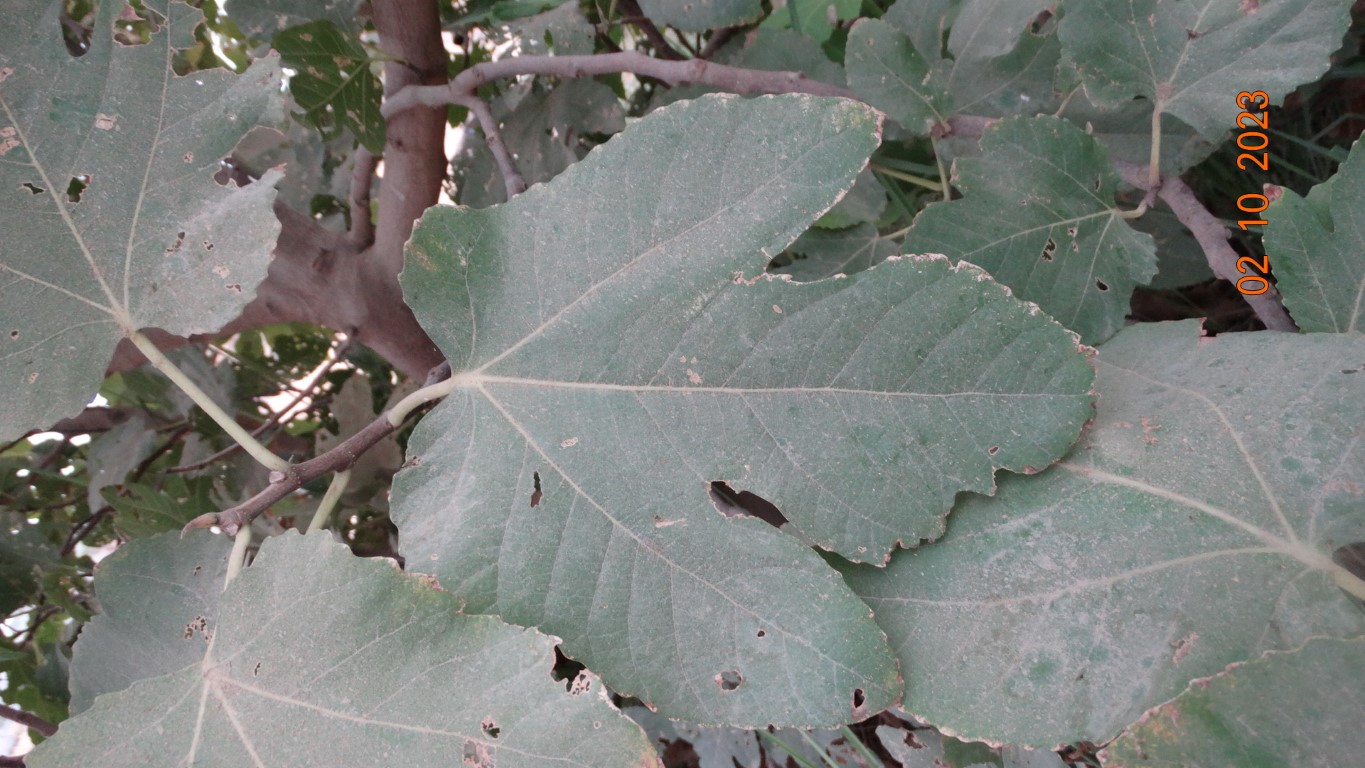
Label: healthy